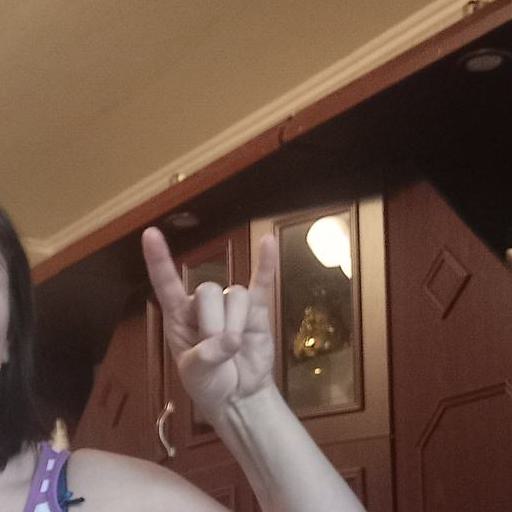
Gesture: rock